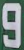
Number: 9